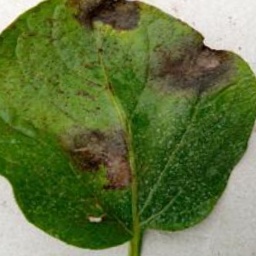
Etiqueta: Late Blight